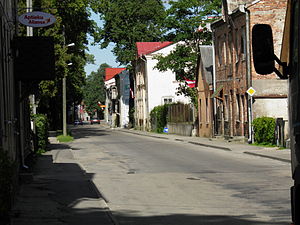
Jaunjelgava
Jaunjelgava er by beliggende i Aizkraukles distrikt i det centrale Letland med 2.127 indbyggere. Jaunjelgava fik byrettigheder i 1647. I middelalderen hed byen Sērene. Før Letlands selvstændighed i 1918 var byen også kendt under sit tyske navn Friedrichstadt.